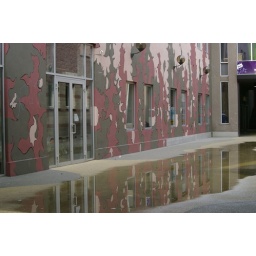
pink by the water